Casa Grande Stone Church

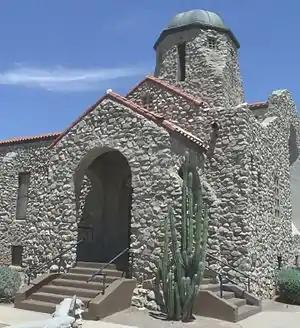

Casa Grande Stone Church is a church located at 110 West Florence Boulevard in Casa Grande, Arizona.